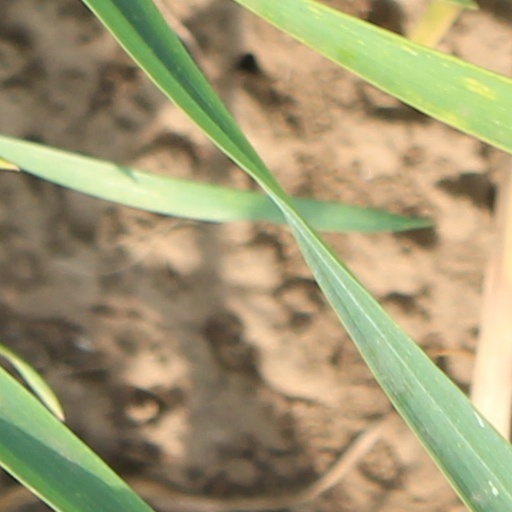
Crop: wheat